Railways in Melbourne

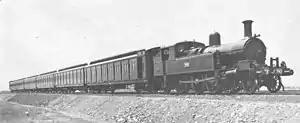
First set of Tait suburban passenger carriages hauled by steam locomotive Dde 750,

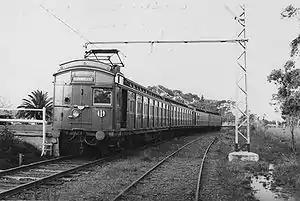
Four-car Tait train at the Spring Vale Cemetery platform

Planning for electrification was started by Victorian Railways chairman Thomas James Tait, who engaged English engineer Charles Hesterman Merz to deliver a report on the electrification of the Melbourne suburban network. His first report in 1908 recommended a three-stage plan over two years, covering 200 route-kilometres existing lines and almost 500 suburban carriages (approximately 80 trains). The report was considered by the Government and the Railway Commissioners, and Merz was engaged to deliver a second report based on their feedback.